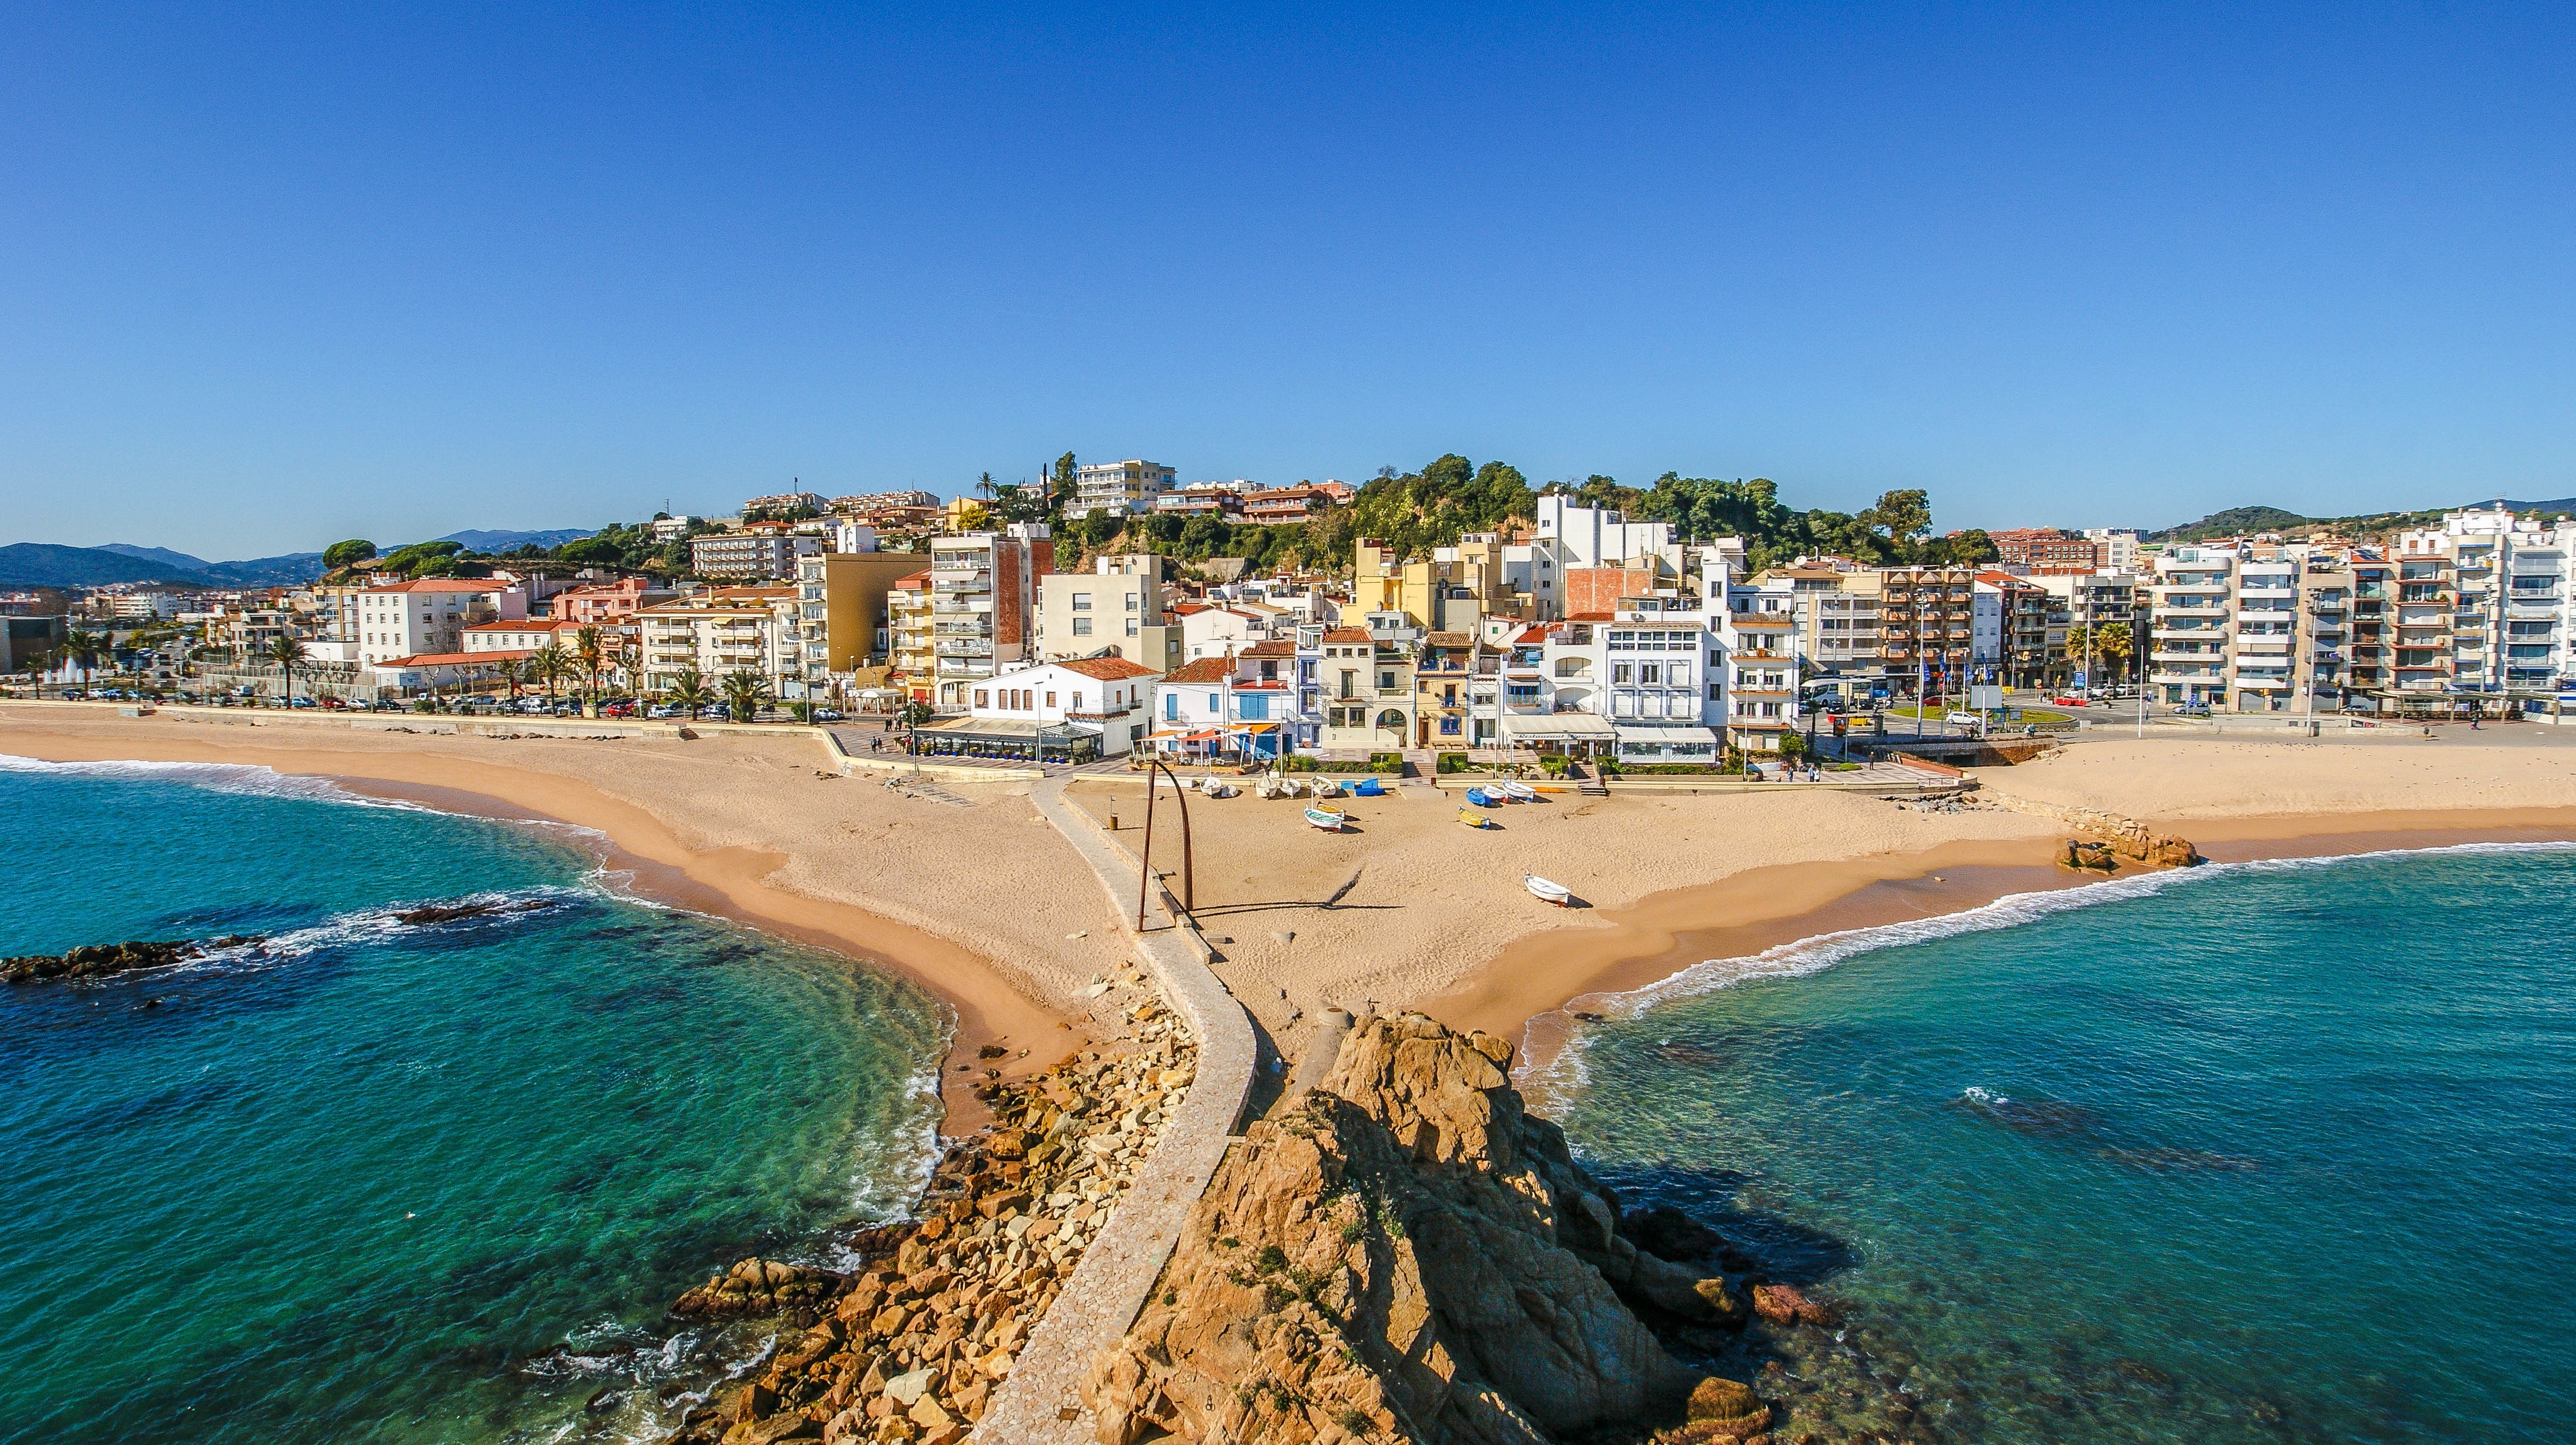
beach, sea, coast, water, ocean, shore, town, coastal, summer, vacation, travel, coastline, seaside, cove, bay, marina, tourism, body of water, hotel, resort, caribbean, cape, destination, catalan